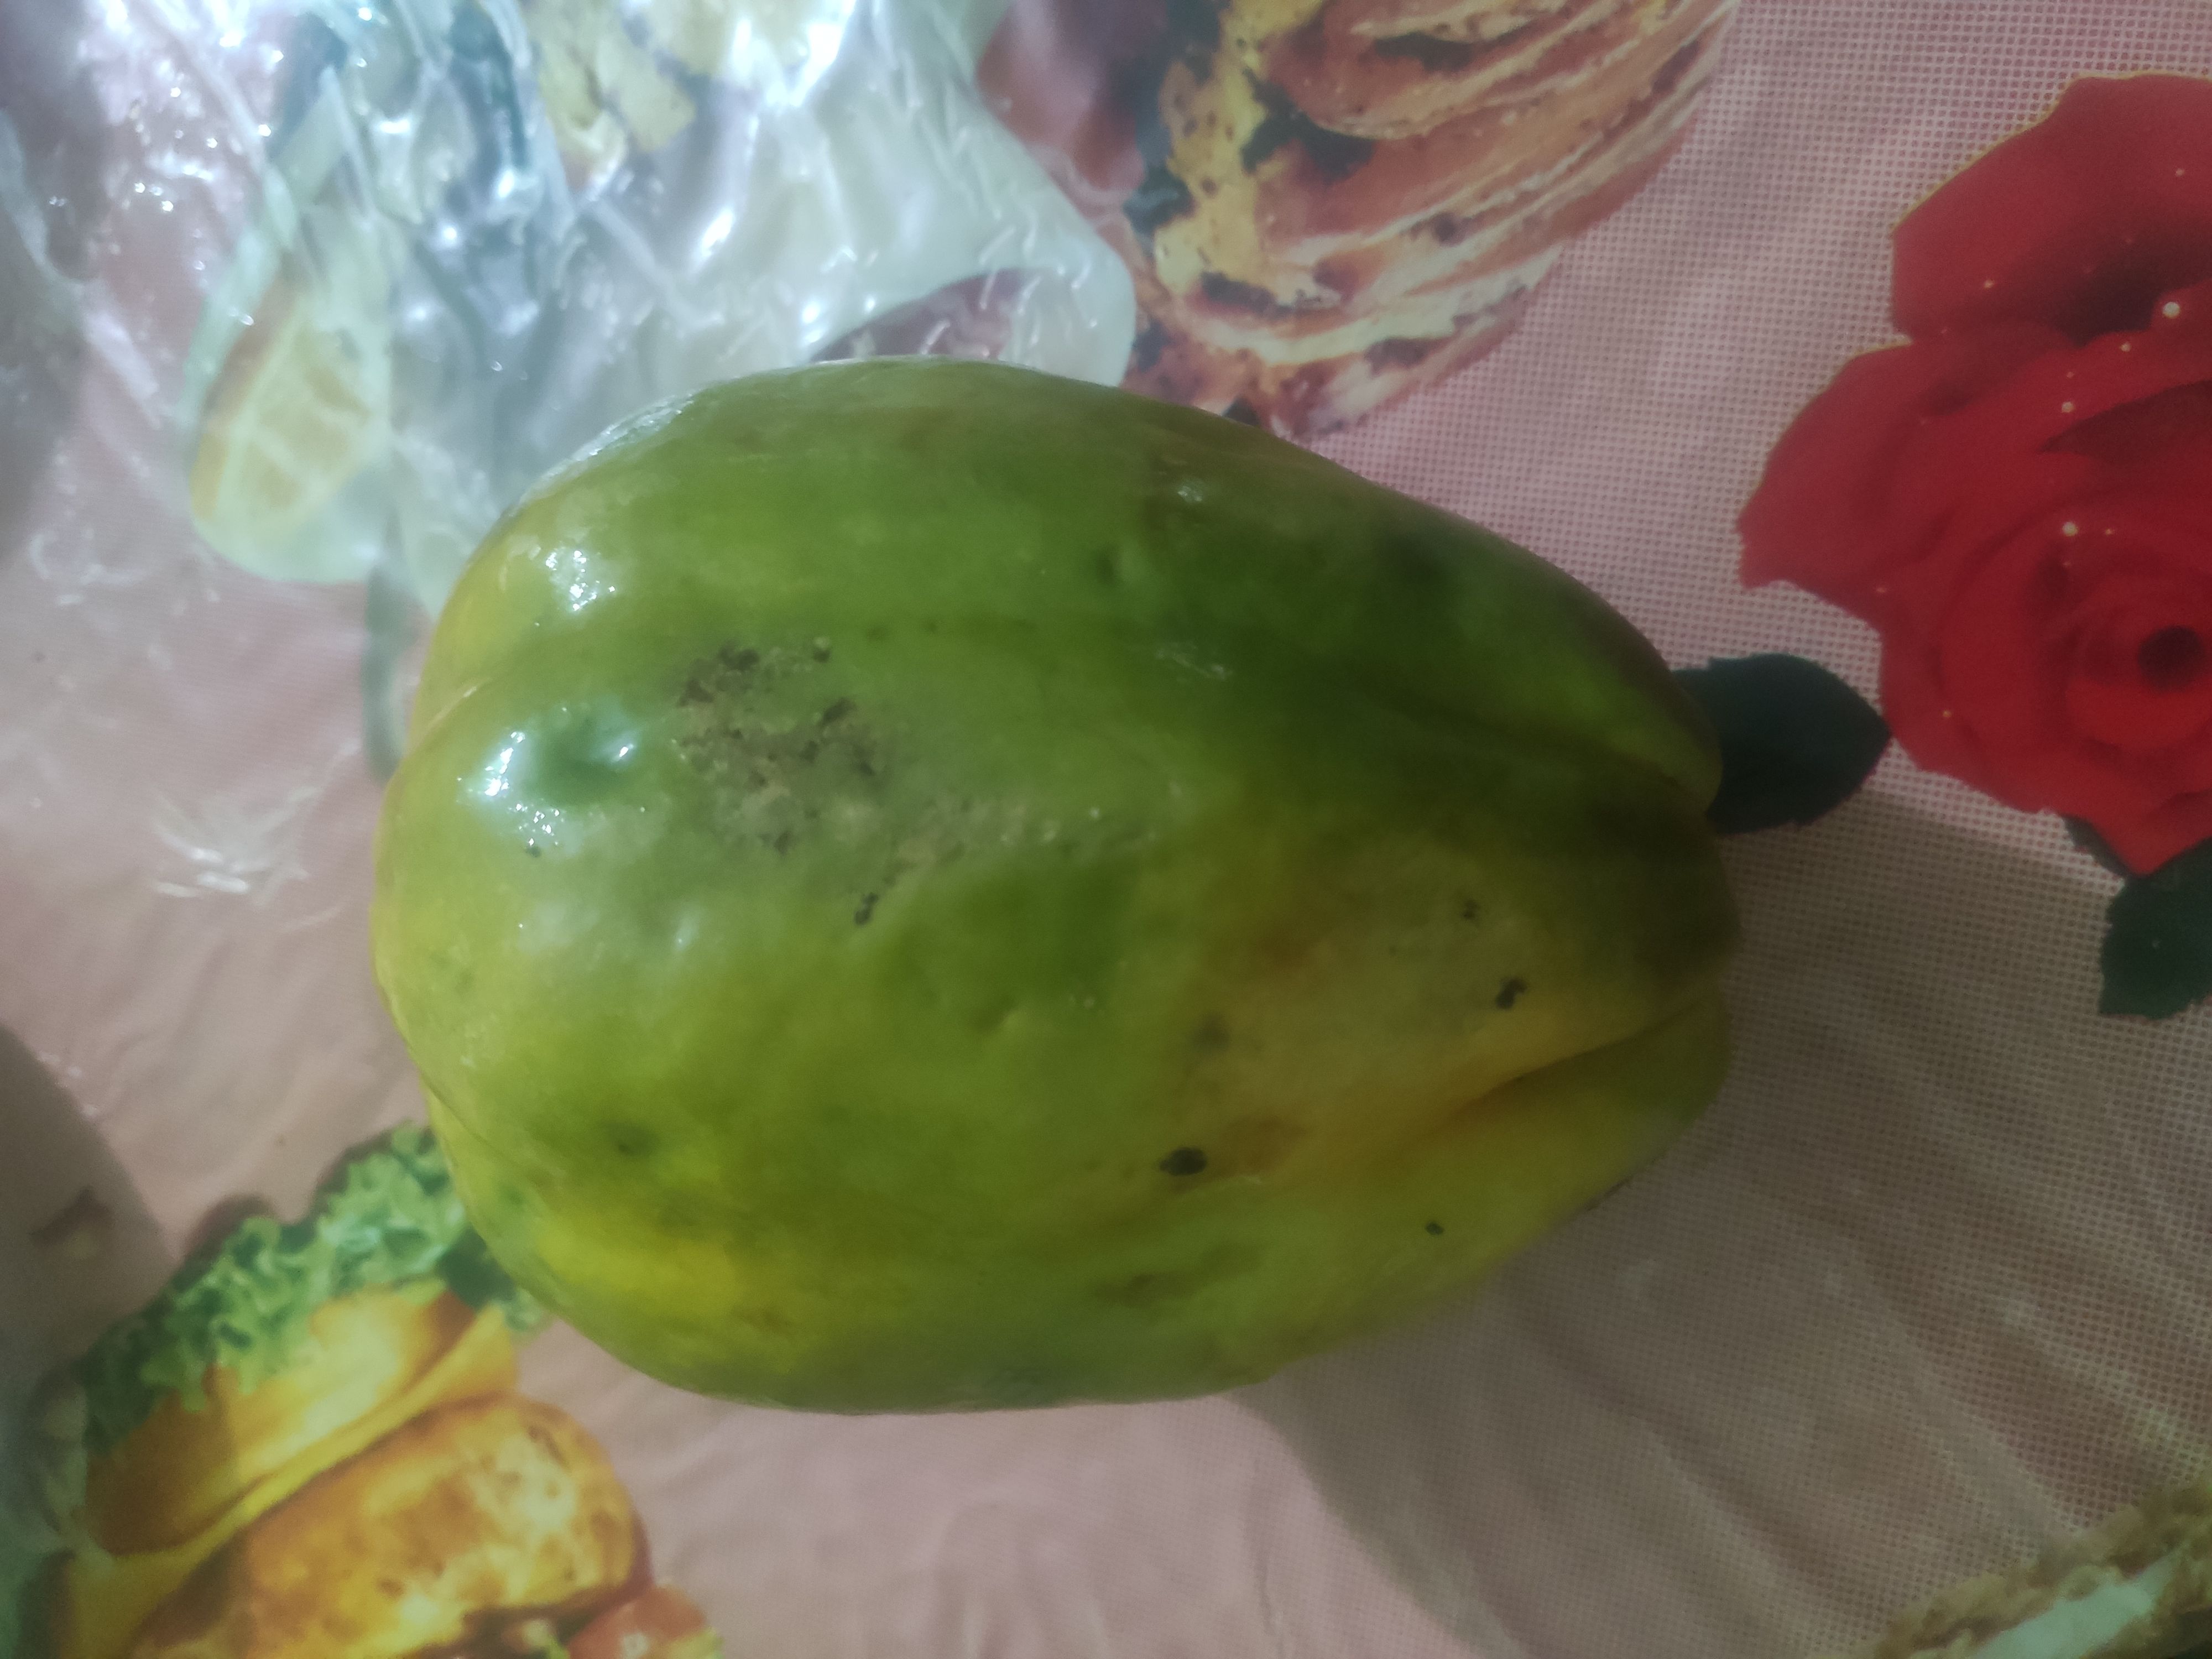
Fruit: papayas
Grade: 1st-grade